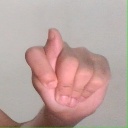
अक्षर: ट